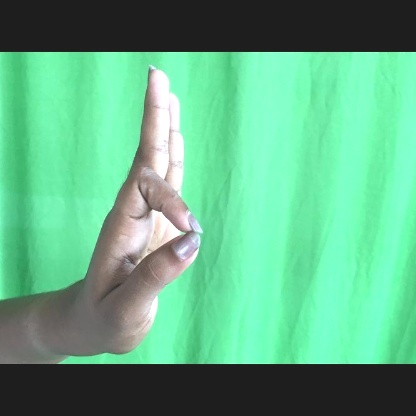
Mudra: Aralam